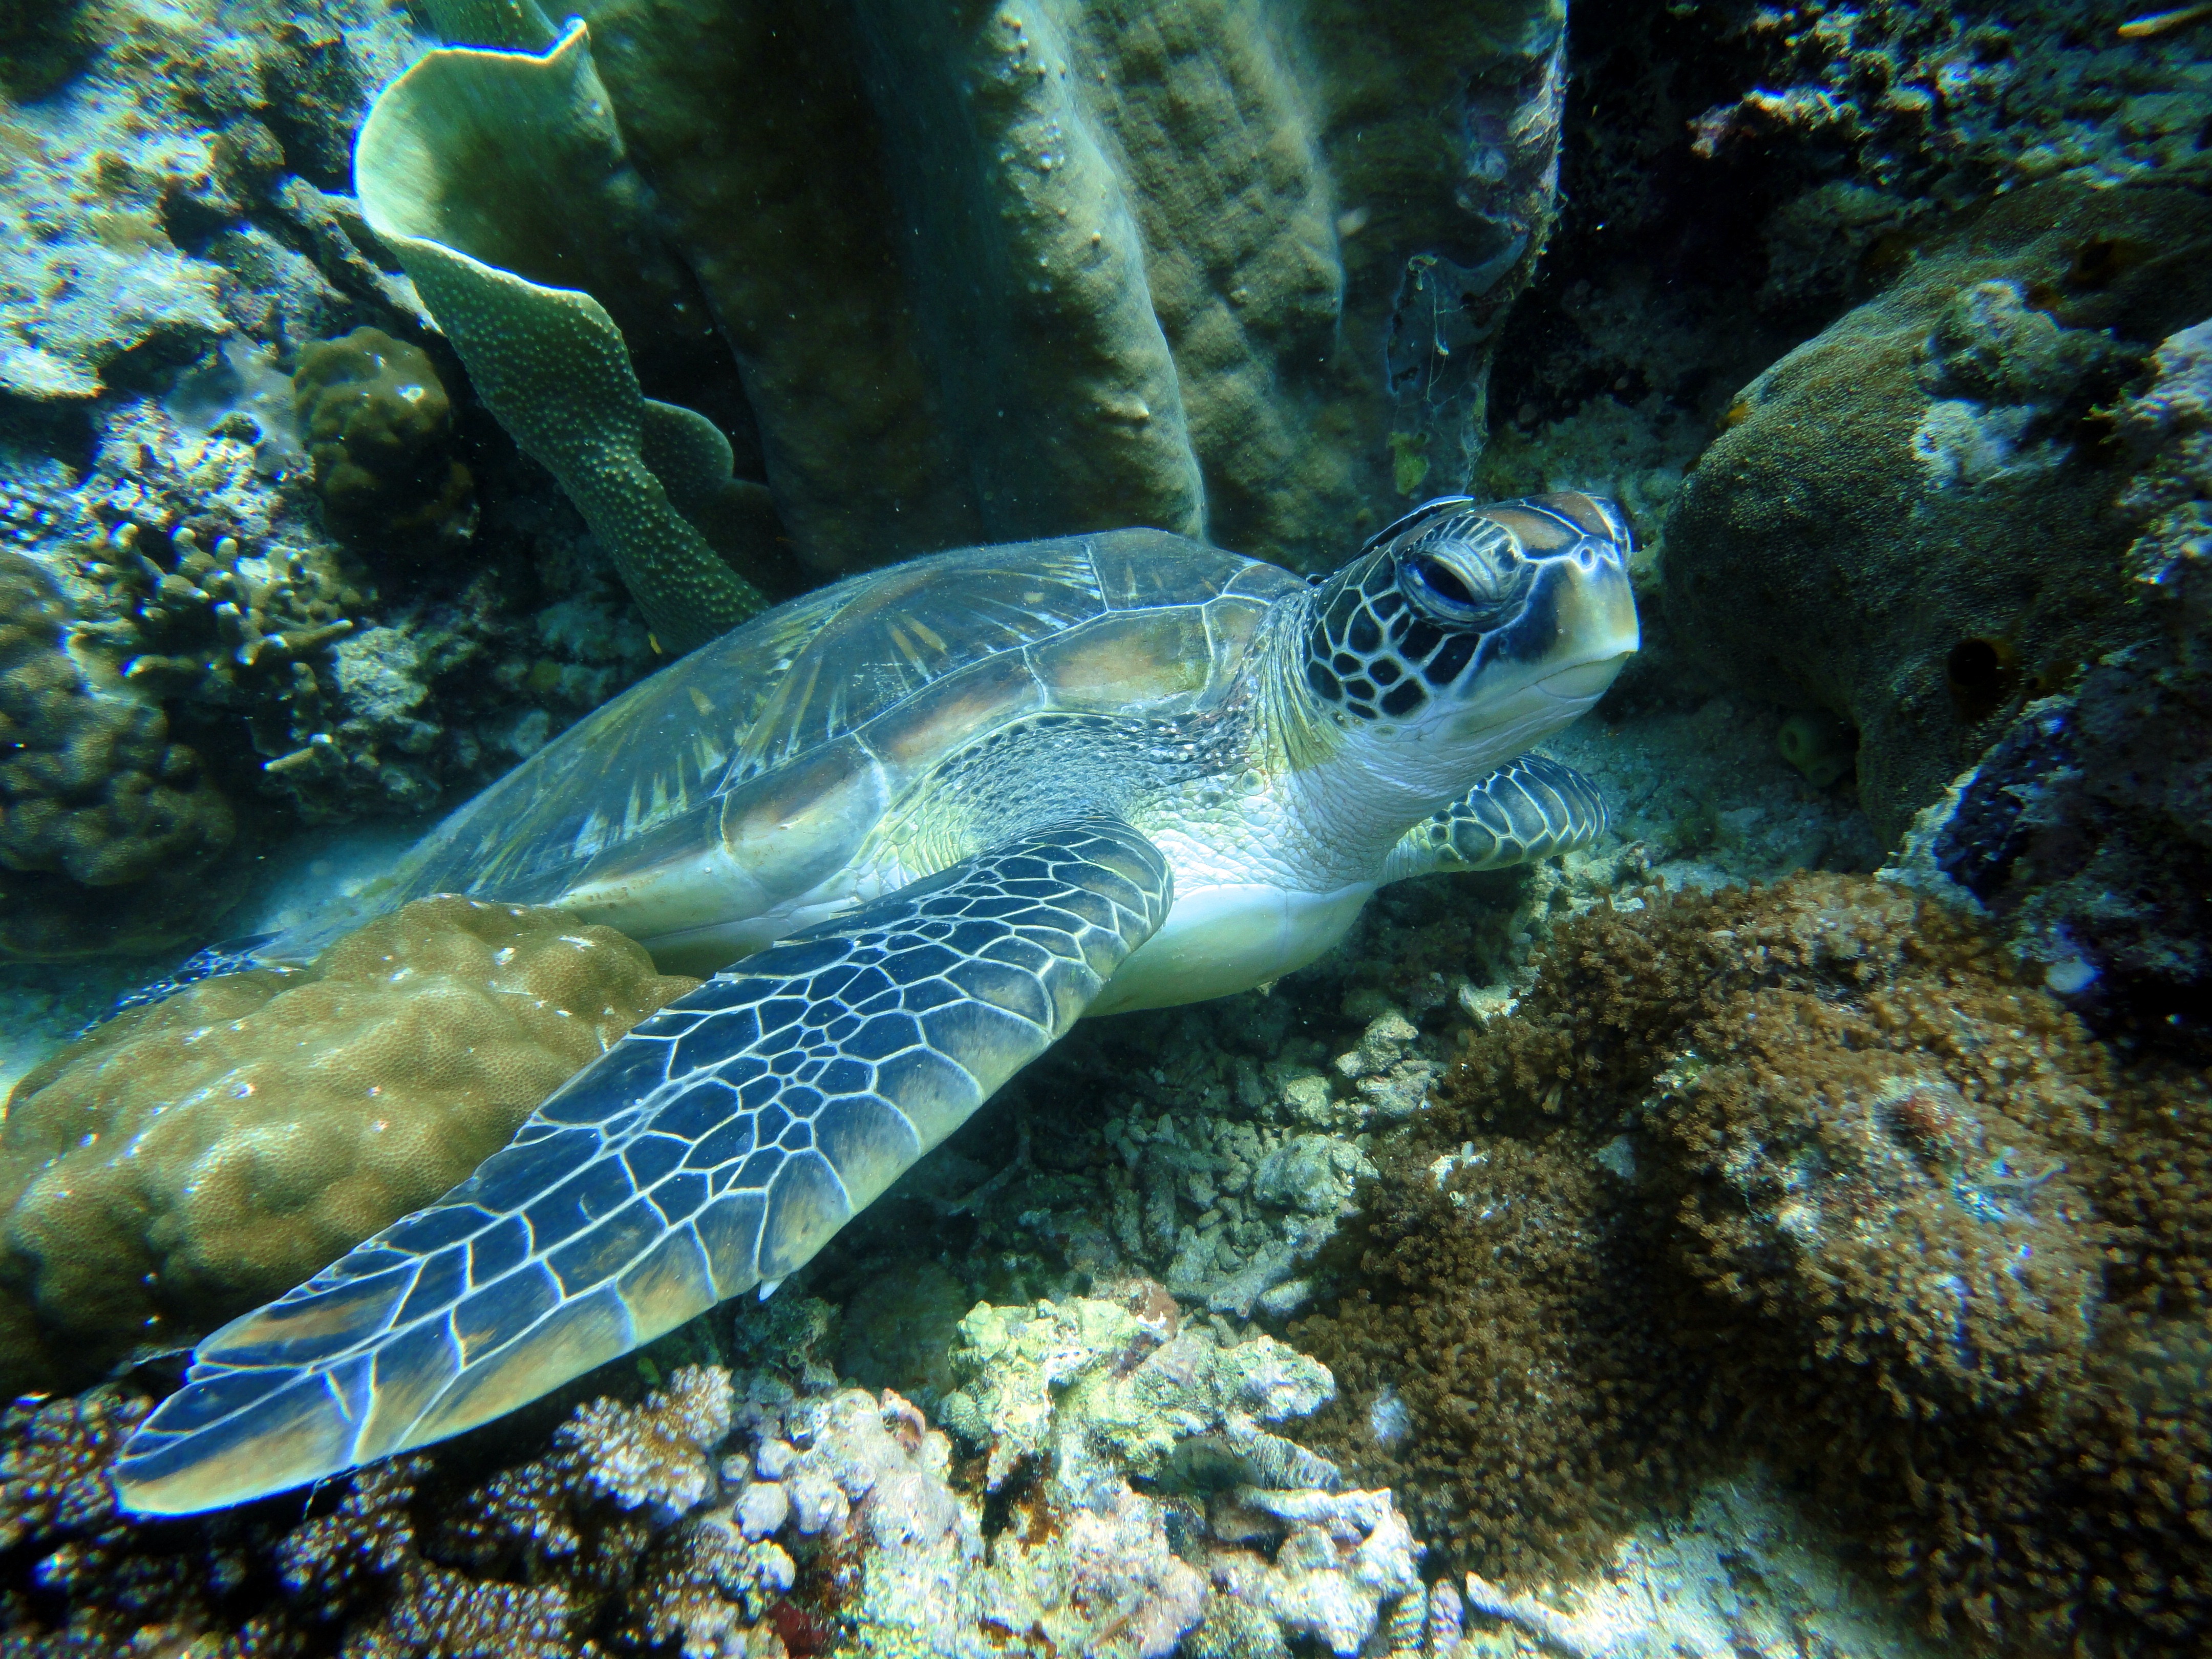
sea, water, animal, wild, underwater, biology, aquatic, turtle, reptile, fish, fauna, coral reef, life, reef, aquarium, marine, philippines, organism, loggerhead, marine biology